Describe the emotion expressed in this image:  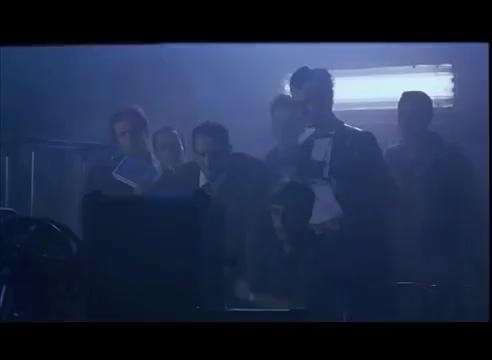
This person displays Fear, valence and arousal with low intensity.